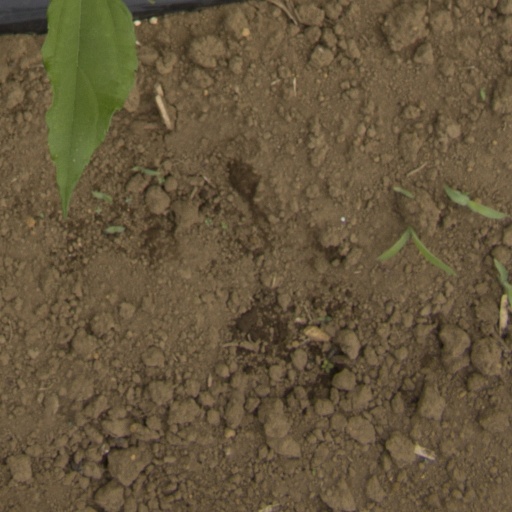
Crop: Jerusalem artichoke